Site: brandenburg
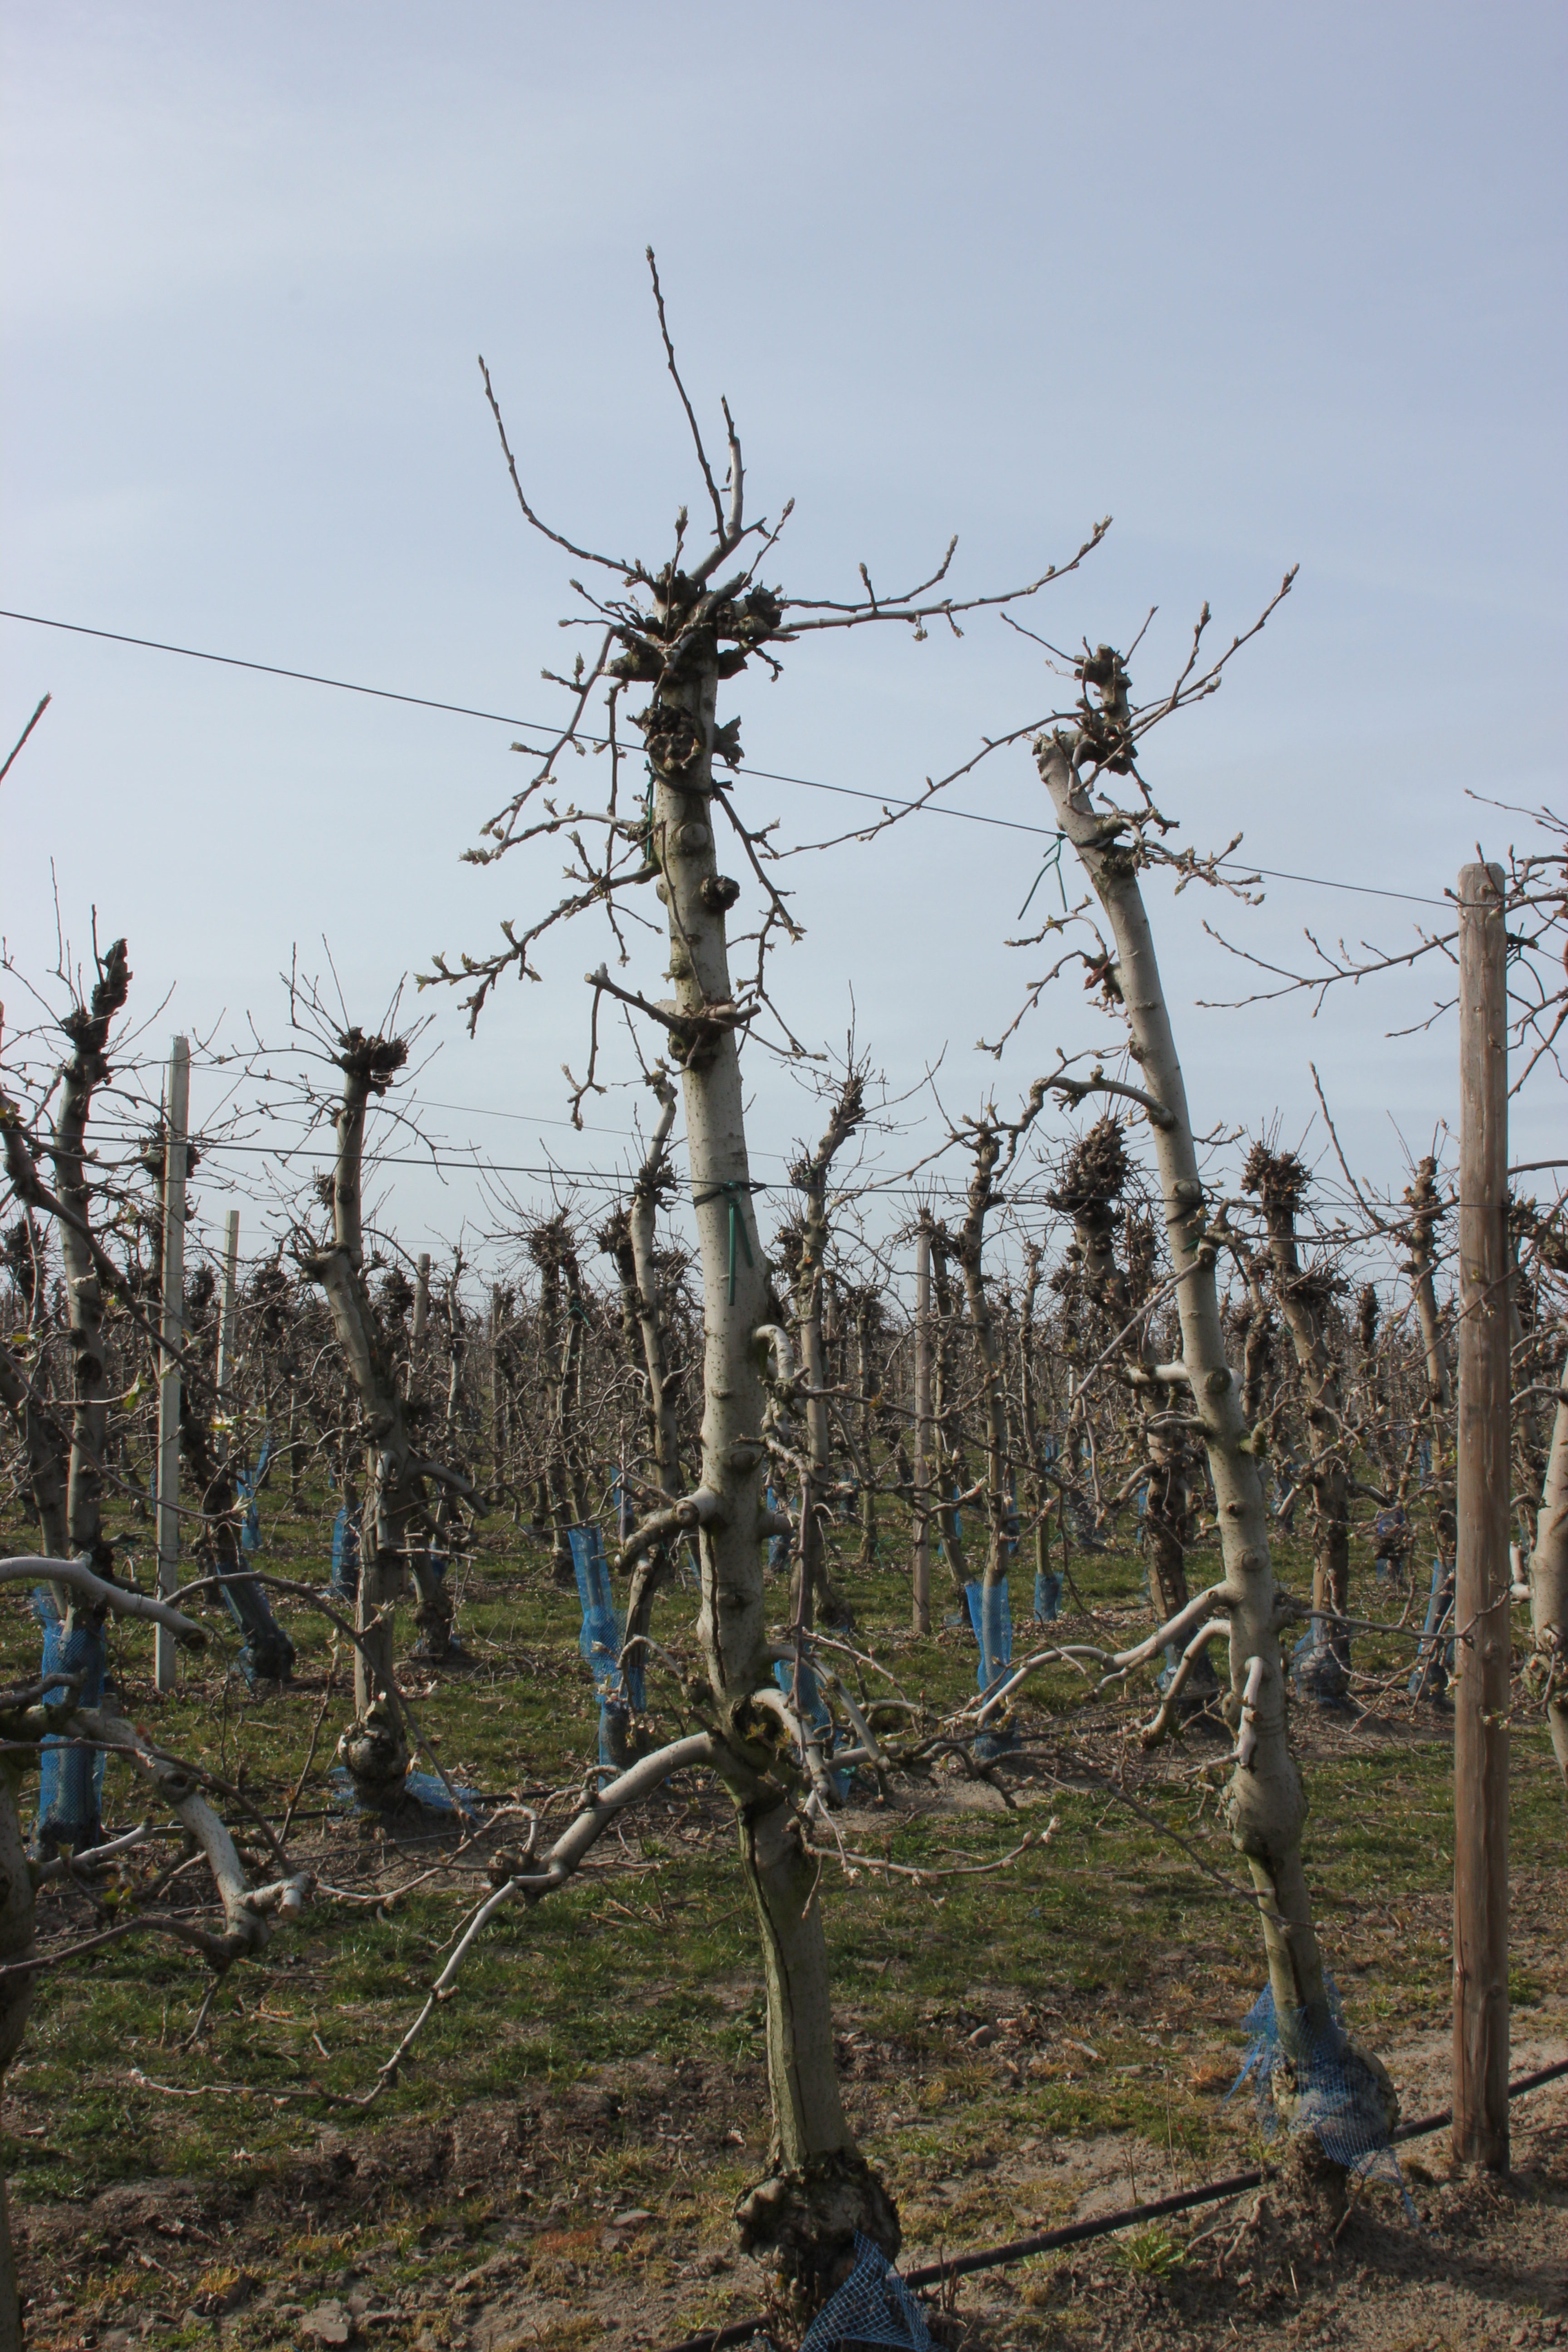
Growth stage (BBCH 54): Inflorescence emergence